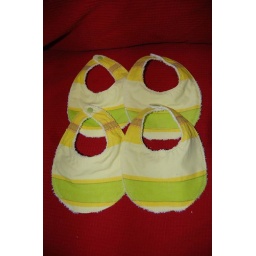
drool bibs. made from vintage sheets, terry cloth back. top stitching in brown and pink thread. green snaps